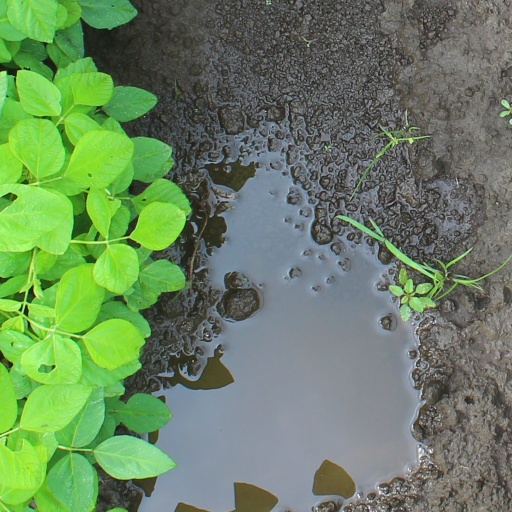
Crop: soybean